Carli de Murga

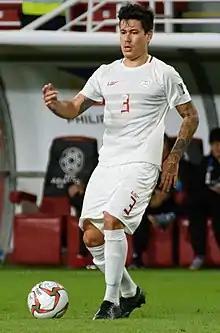
De Murga playing for Philippines at the 2019 AFC Asian Cup

Carlos Alberto Olaivar Martinez de Murga (born 30 November 1988), known as Carli de Murga, is a professional footballer who plays as a centre-back for Philippines Football League club One Taguig. Born in Spain, he plays for the Philippines national team.